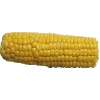
Label: corn